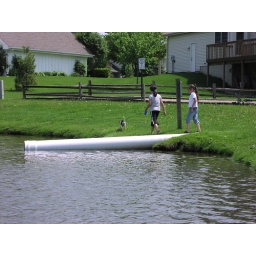
Bean in the lake behind the house